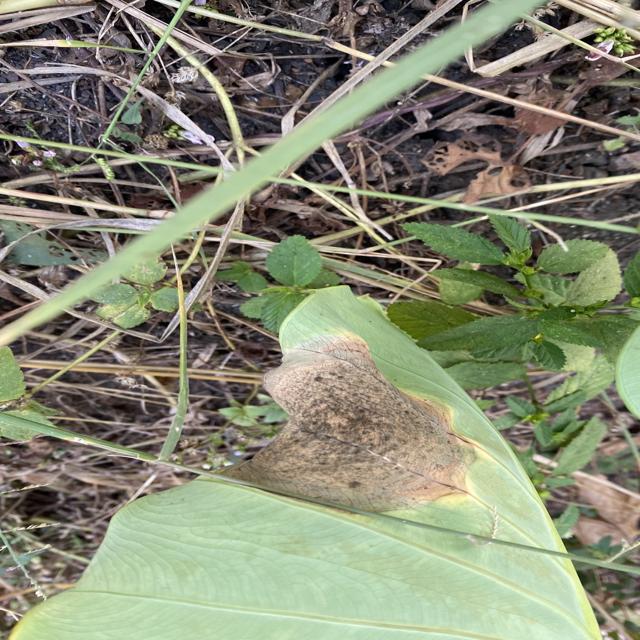
Label: Late_Blight